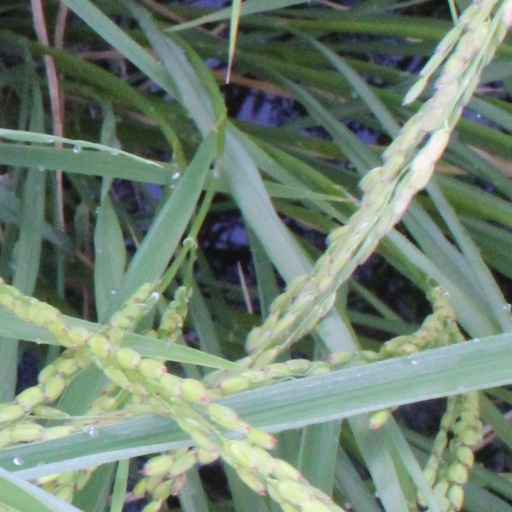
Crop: rice